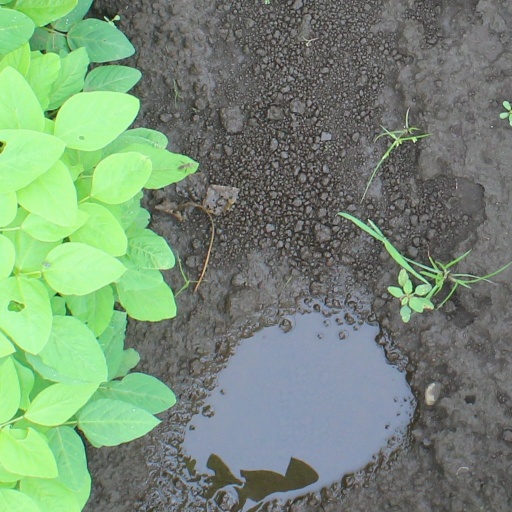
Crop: soybean